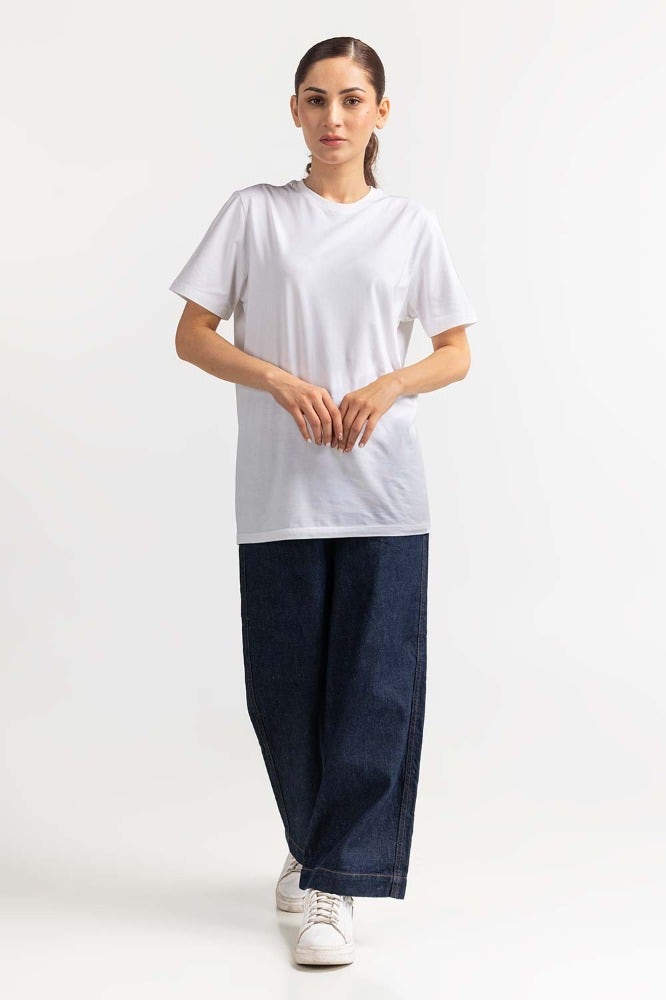
white t tee